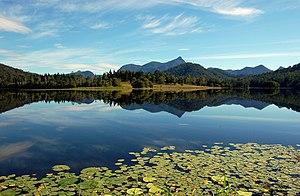
Mont Warning vu du barrage de Clarrie hall en australie dans la nouvelle-galles du sud. Photo prise le matin par temps clair.
Le mont Warning ou Wollumbin est une montagne au nord-est de l'État de Nouvelle-Galles du Sud en Australie, près de la ville de Murwillumbah, à la limite du Queensland.